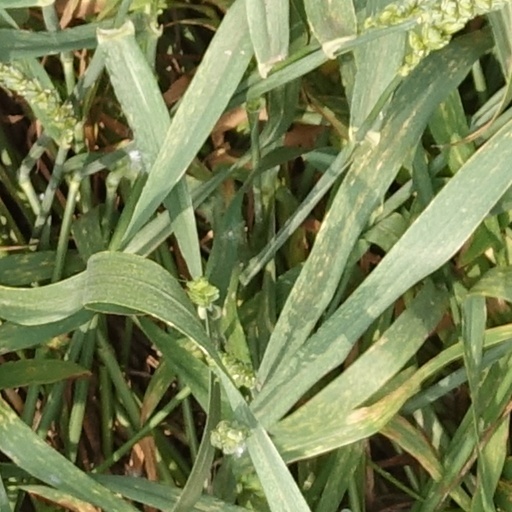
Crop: wheat